Trams in Sofia

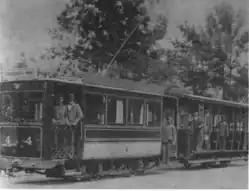
Tram in Knyazhevo, 1901

The realization of the idea to build a network of tram lines in Sofia began on December 1, 1898, when the Sofia Municipality granted a concession for the construction of tram lines to companies from France and Belgium. The construction work lasted about a year and on 1 January 1901 the first tram in Sofia officially started. Initially, passengers were served by 25 cars and 10 trailers - two-axle, wooden-bodied, which ran on 6 routes with a total length of 23 km and a single track with a gauge of .